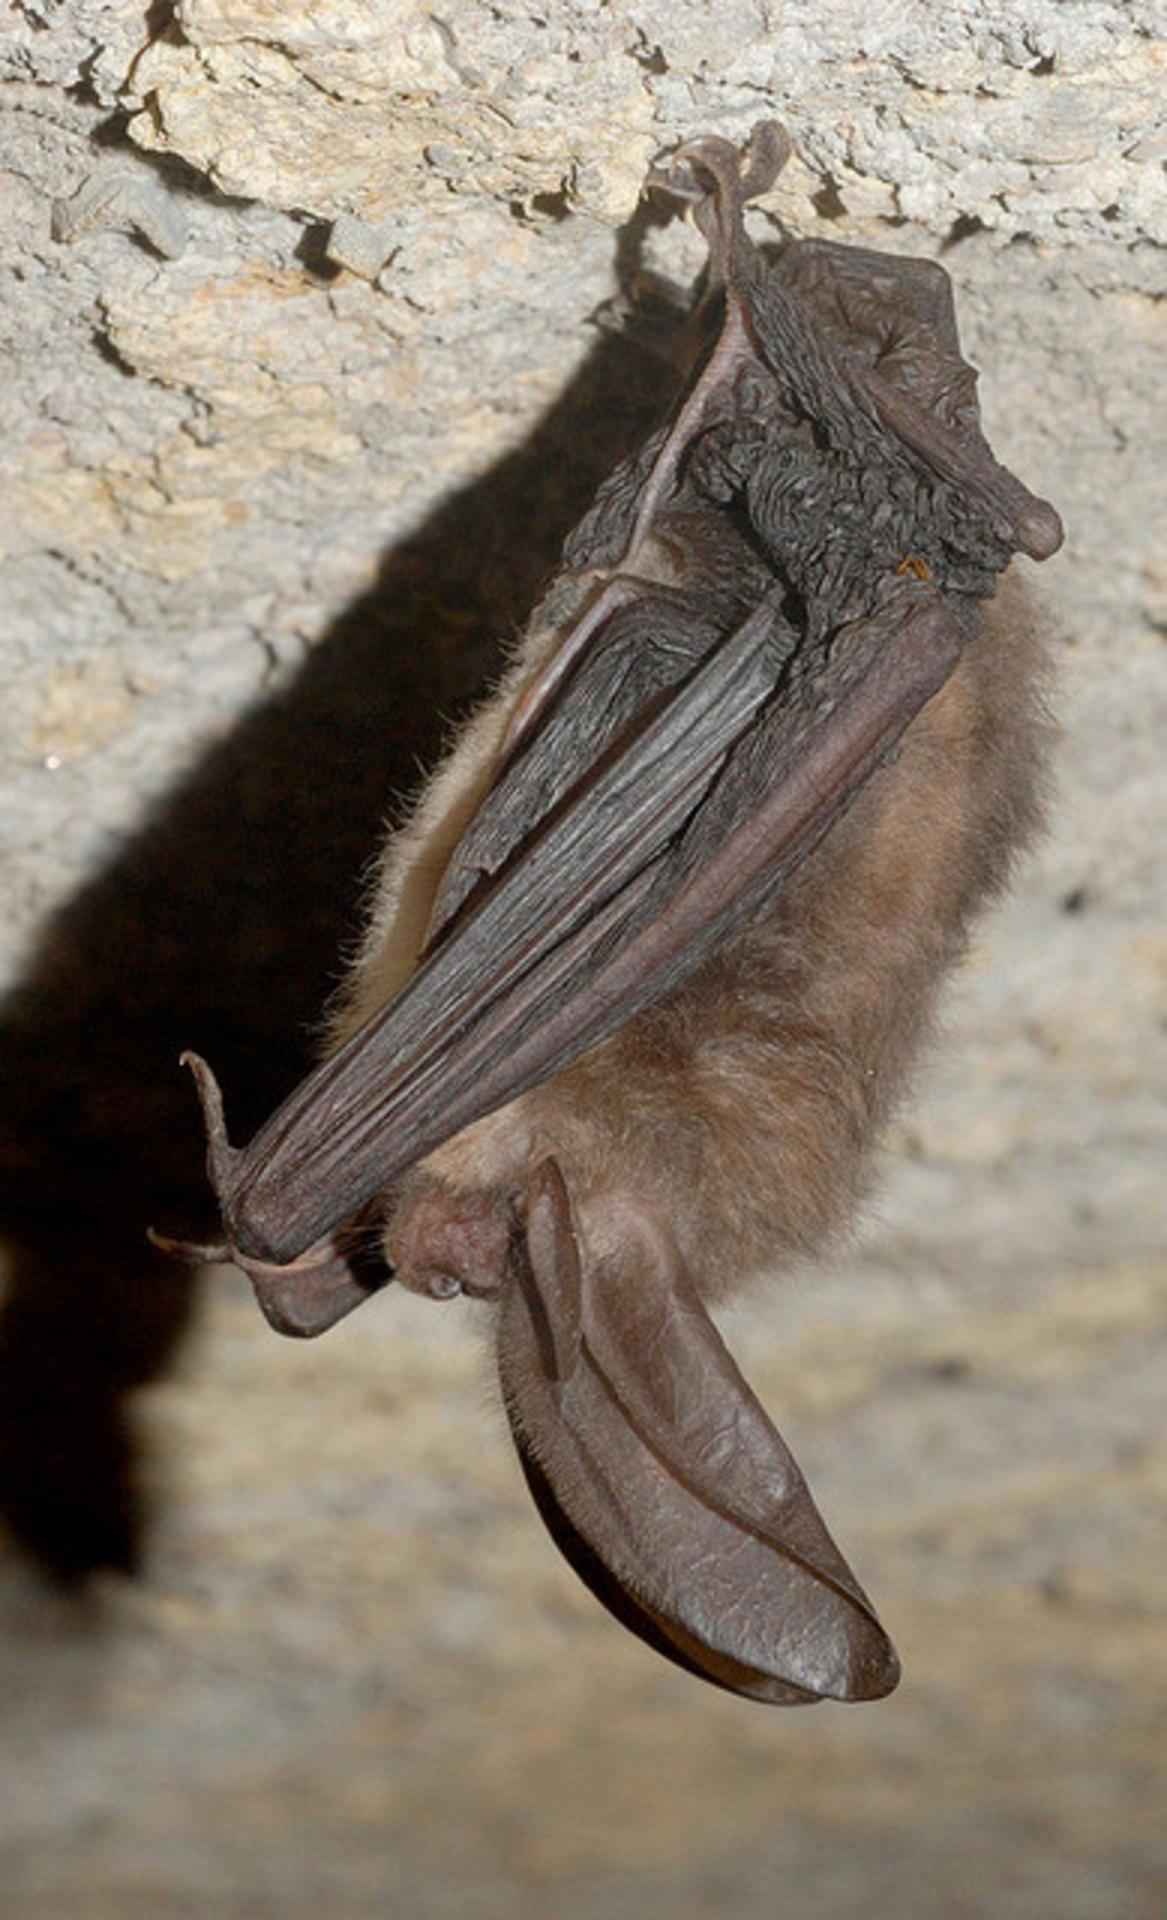
wildlife, mammal, fauna, animals, vertebrate, big, bat, bats, virginia, eared, townsendii, corynorhinus